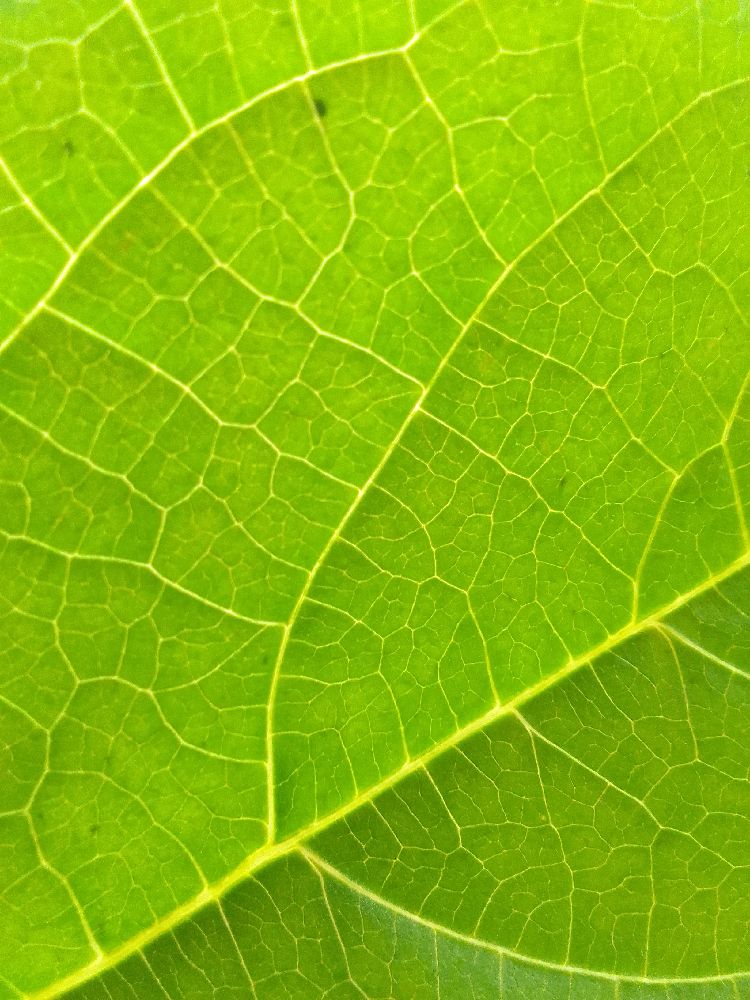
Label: healthy